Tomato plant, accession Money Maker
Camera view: tilt-top (135 deg); turntable rotation: 120 degrees
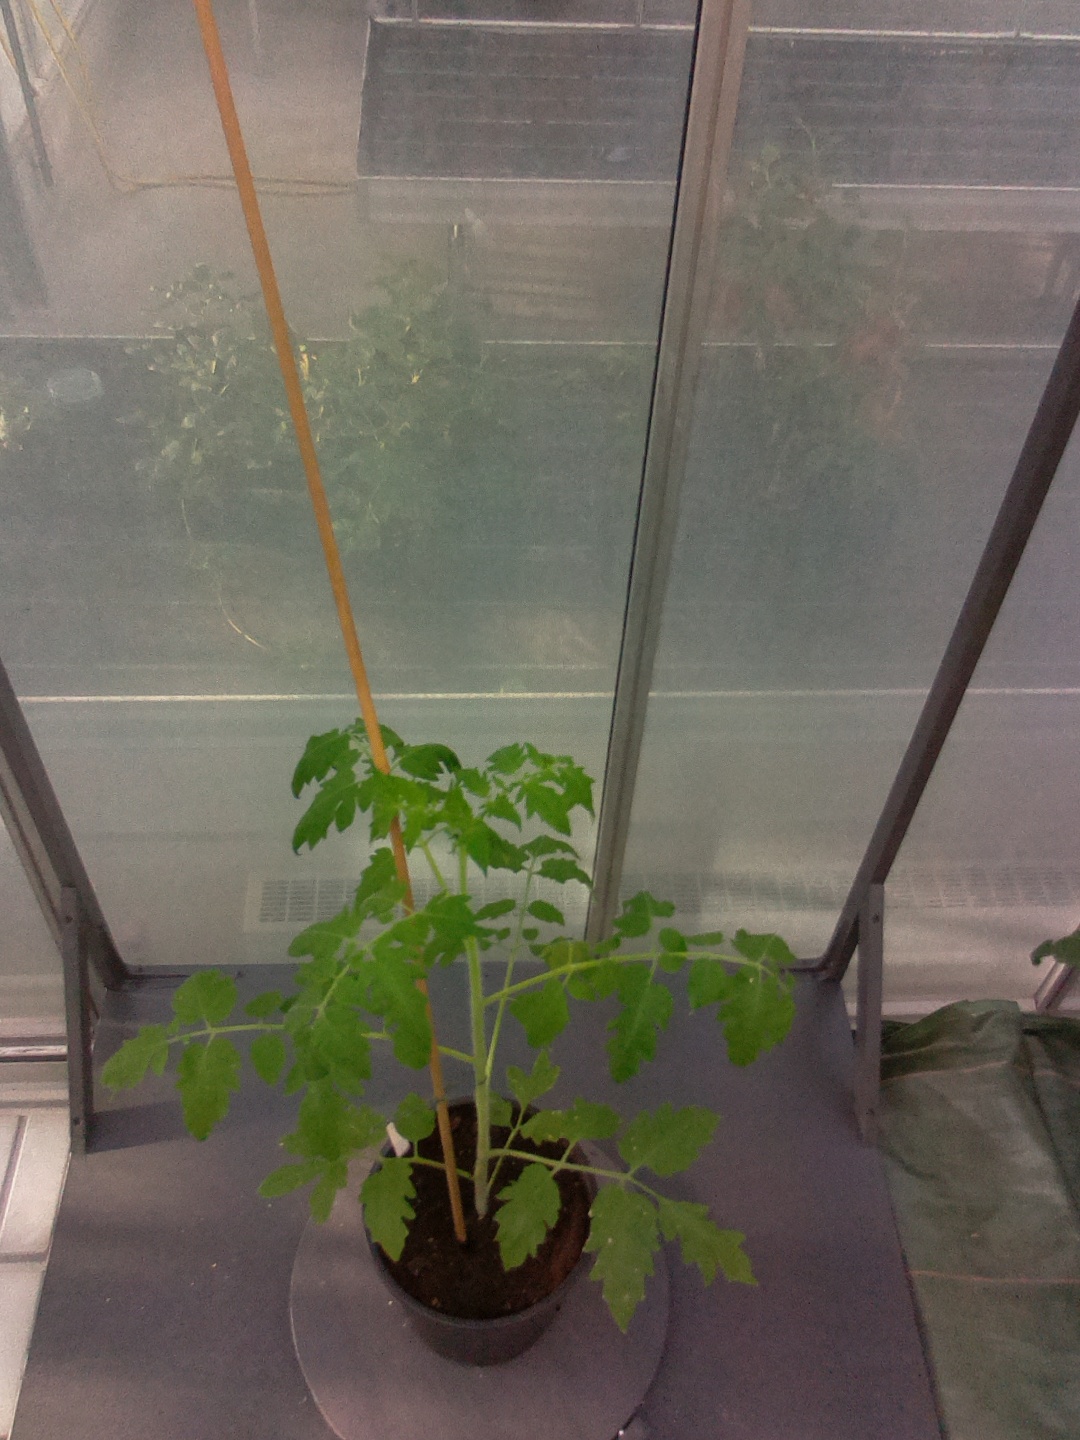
BBCH growth stage 14: 8 of true leaves visible